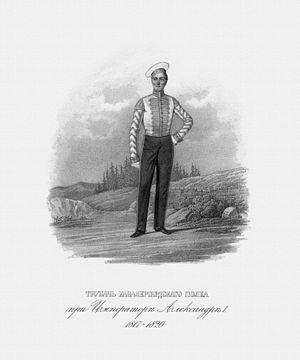
Les chevaliers-gardes sont une unité de cavalerie de la Garde impériale russe, formée uniquement de nobles, et qui recrute les plus grands noms de l’aristocratie de Russie.